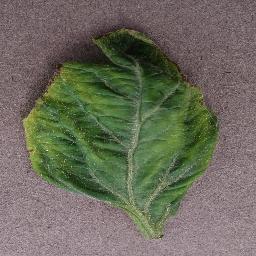
Label: Tomato___Tomato_Yellow_Leaf_Curl_Virus